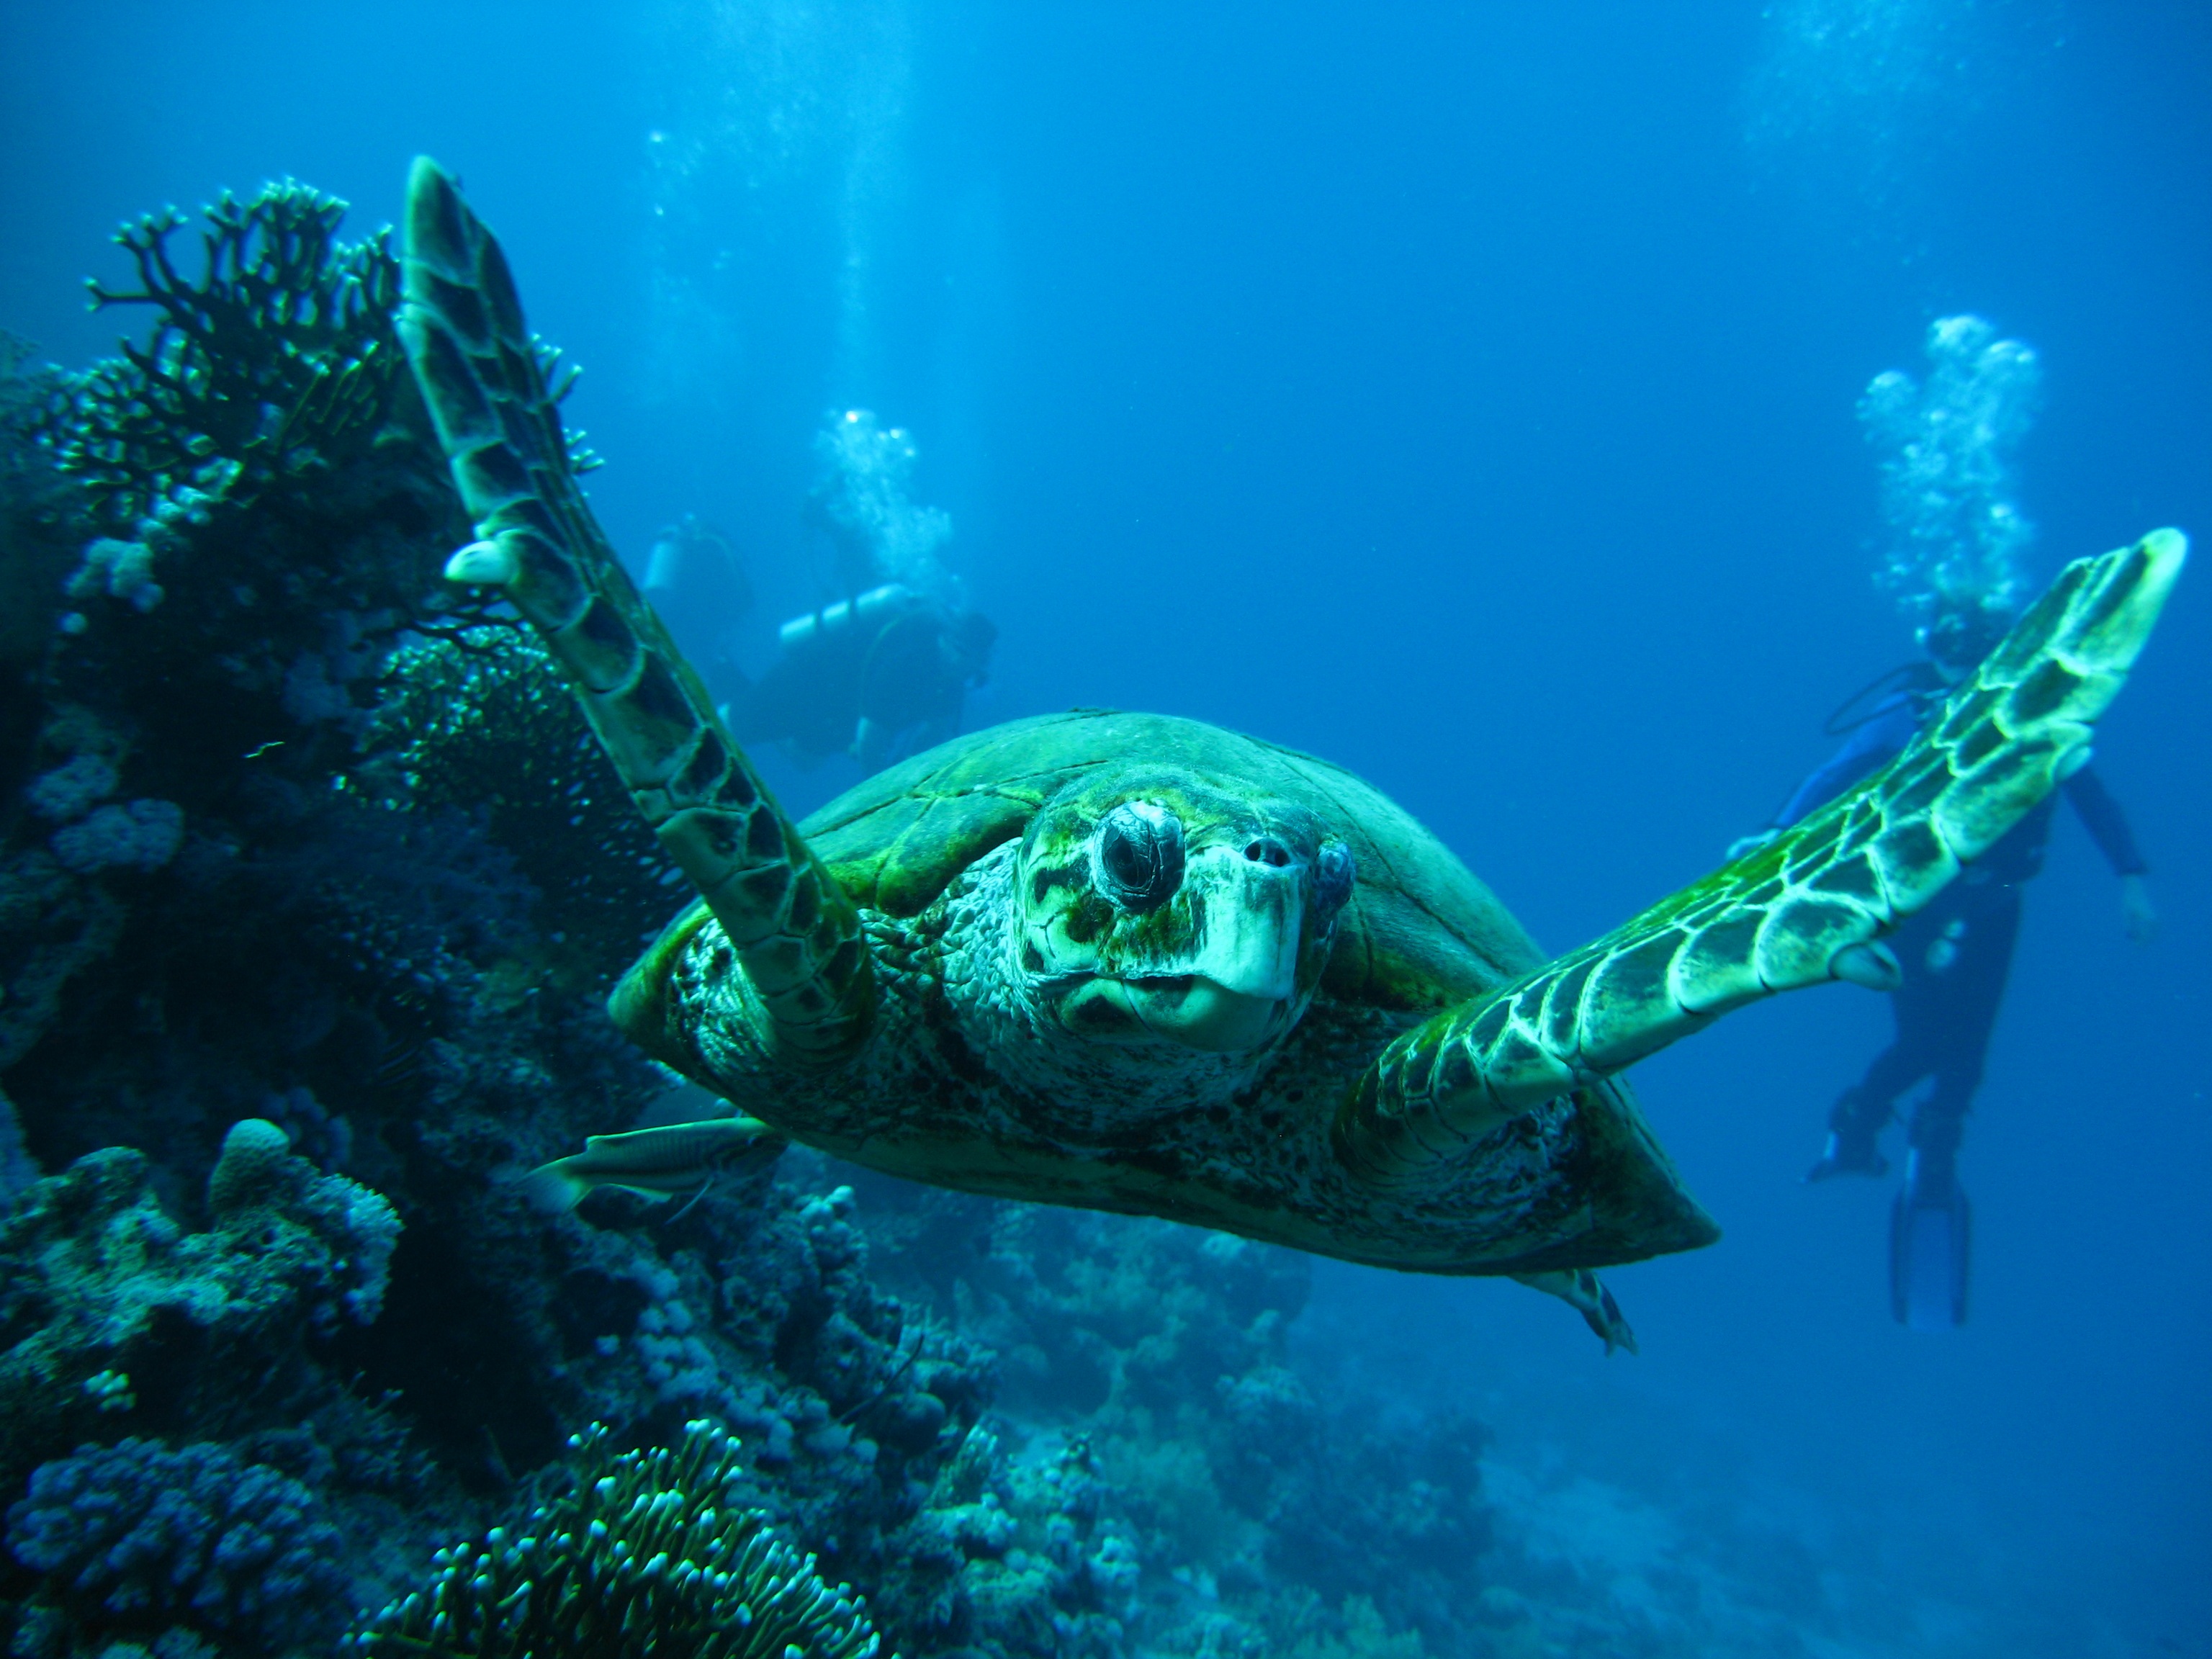
sea, ocean, diving, pool, underwater, biology, turtle, sea turtle, reptile, coral reef, reef, octopus, sports, tortoise, active, water sport, immersion, scuba diving, loggerhead, marine biology, underwater diving, smolensk, korman13